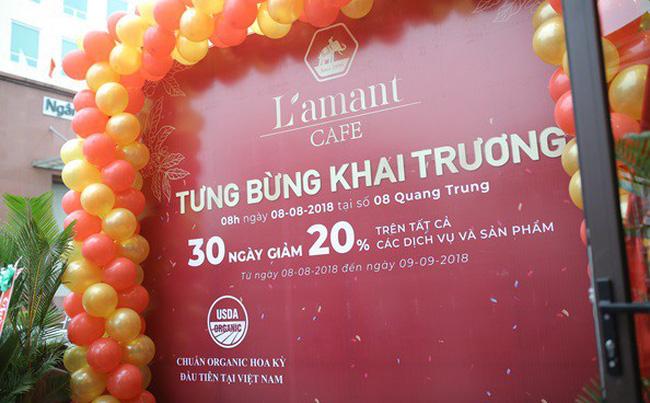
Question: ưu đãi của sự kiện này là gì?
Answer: ưu đãi của sự kiện này là 30 ngày giảm 20% trên tất cả các dịch vụ và sản phẩm